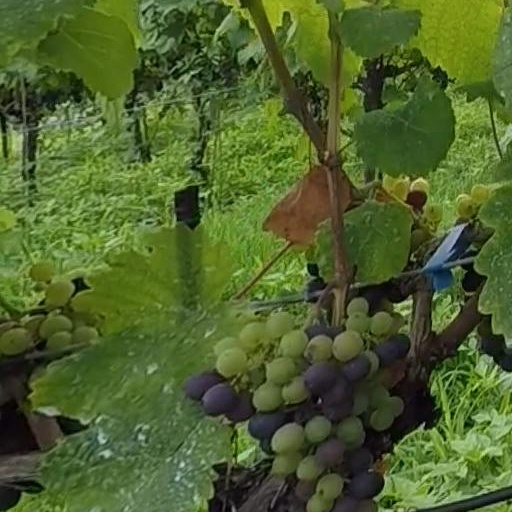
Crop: grape